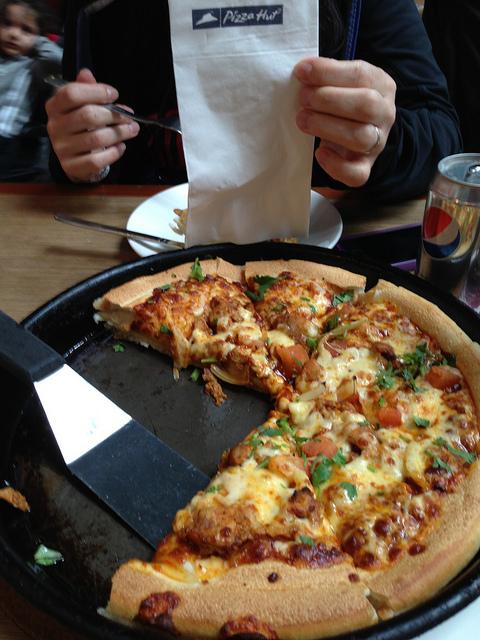
A pizza sitting on top of a pan on top of a table.